The Front (The Simpsons)

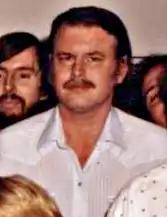
Lisa reads a fictional book titled "How to Get Rich Writing Cartoons", by John Swartzwelder, "The Simpsons" most prolific writer.

The title of the episode is a reference to "The Front", a 1976 film about writers fronting for blacklisted writers in the 1950s. The "Simpsons" writers considered trying to make the plot resemble that of the film, but in the end decided against it. The episode includes several in-jokes about "The Simpsons" and animation in general. In a scene depicting the "Itchy & Scratchy" writer's lounge, each of the writers shown is a caricature of someone working on "The Simpsons" at the time. The joke was conceived by the show's animators. Roger Meyers fires a Harvard alumnus who resembles "Simpsons" writer Jon Vitti. At the awards ceremony, "The Simpsons" creator Matt Groening is shown in the audience. Lisa is also seen reading a book titled "How to Get Rich Writing Cartoons" by John Swartzwelder, a "Simpsons" writer credited with nearly sixty episodes of the show. The credits at the end of Bart and Lisa's "Itchy & Scratchy" episode (shown in very small print) are a copy of the credits at the end of "The Simpsons". Meyers, giving the kids a tour of the studio, says "Sometimes, to save money our animators will reuse the same backgrounds over and over and over again" as they walk past the same background.